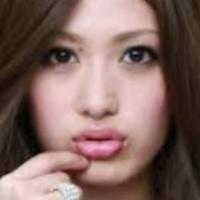
Age group: age 11-20